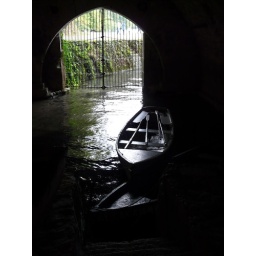
Boat house near Hautecombes on the Lac du Bourget - 2 boat view close